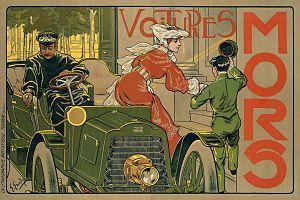
Mors est un constructeur pionnier de l'automobile français parisien entre 1895 et 1925. Il fut célèbre au début du XXᵉ siècle pour ses nombreux succès sportifs entre 1899 et 1904, rivalisant alors souvent avec Panhard sur route. Mors est dirigé par André Citroën à partir de 1908 puis absorbé par Citroën à sa fondation en 1919.
"""Antony"", de son véritable nom Henri Robert Debray, né le 3 février 1873 à Paris et décédé le 7 février 1949 également dans la capitale, est un ancien coureur cycliste pistard et coureur automobile."